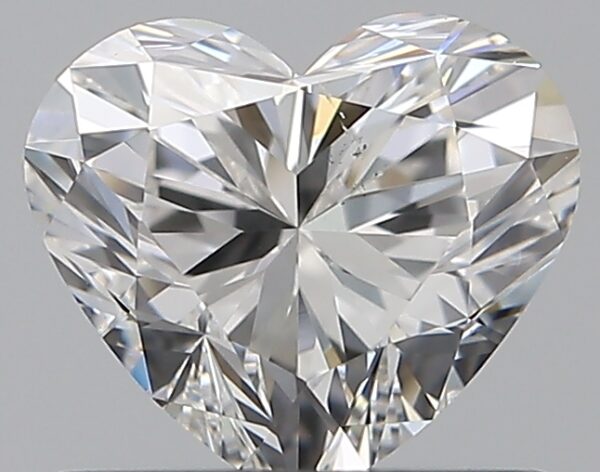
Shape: heart
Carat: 0.7
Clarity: VS2
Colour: G
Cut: EX
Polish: EX
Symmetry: VG
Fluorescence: N
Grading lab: GIA
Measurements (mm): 5.39 x 6.16 x 3.65